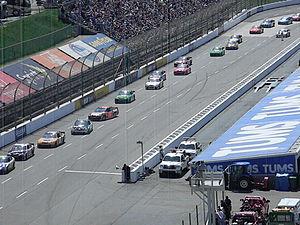
Le Martinsville Speedway est un circuit automobile de forme ovale de type « short track » utilisé principalement par des voitures de stock-car lors de compétitions organisées par la NASCAR.